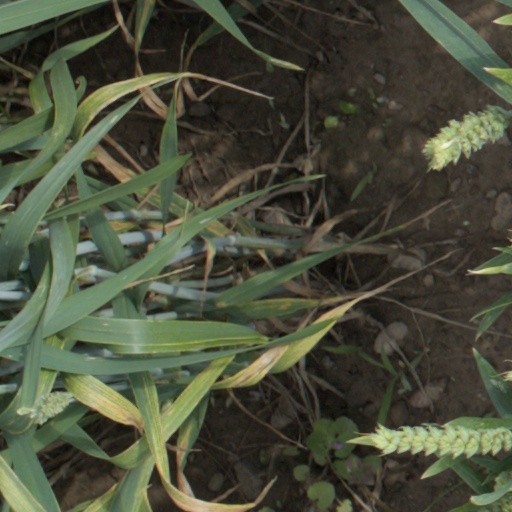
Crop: wheat